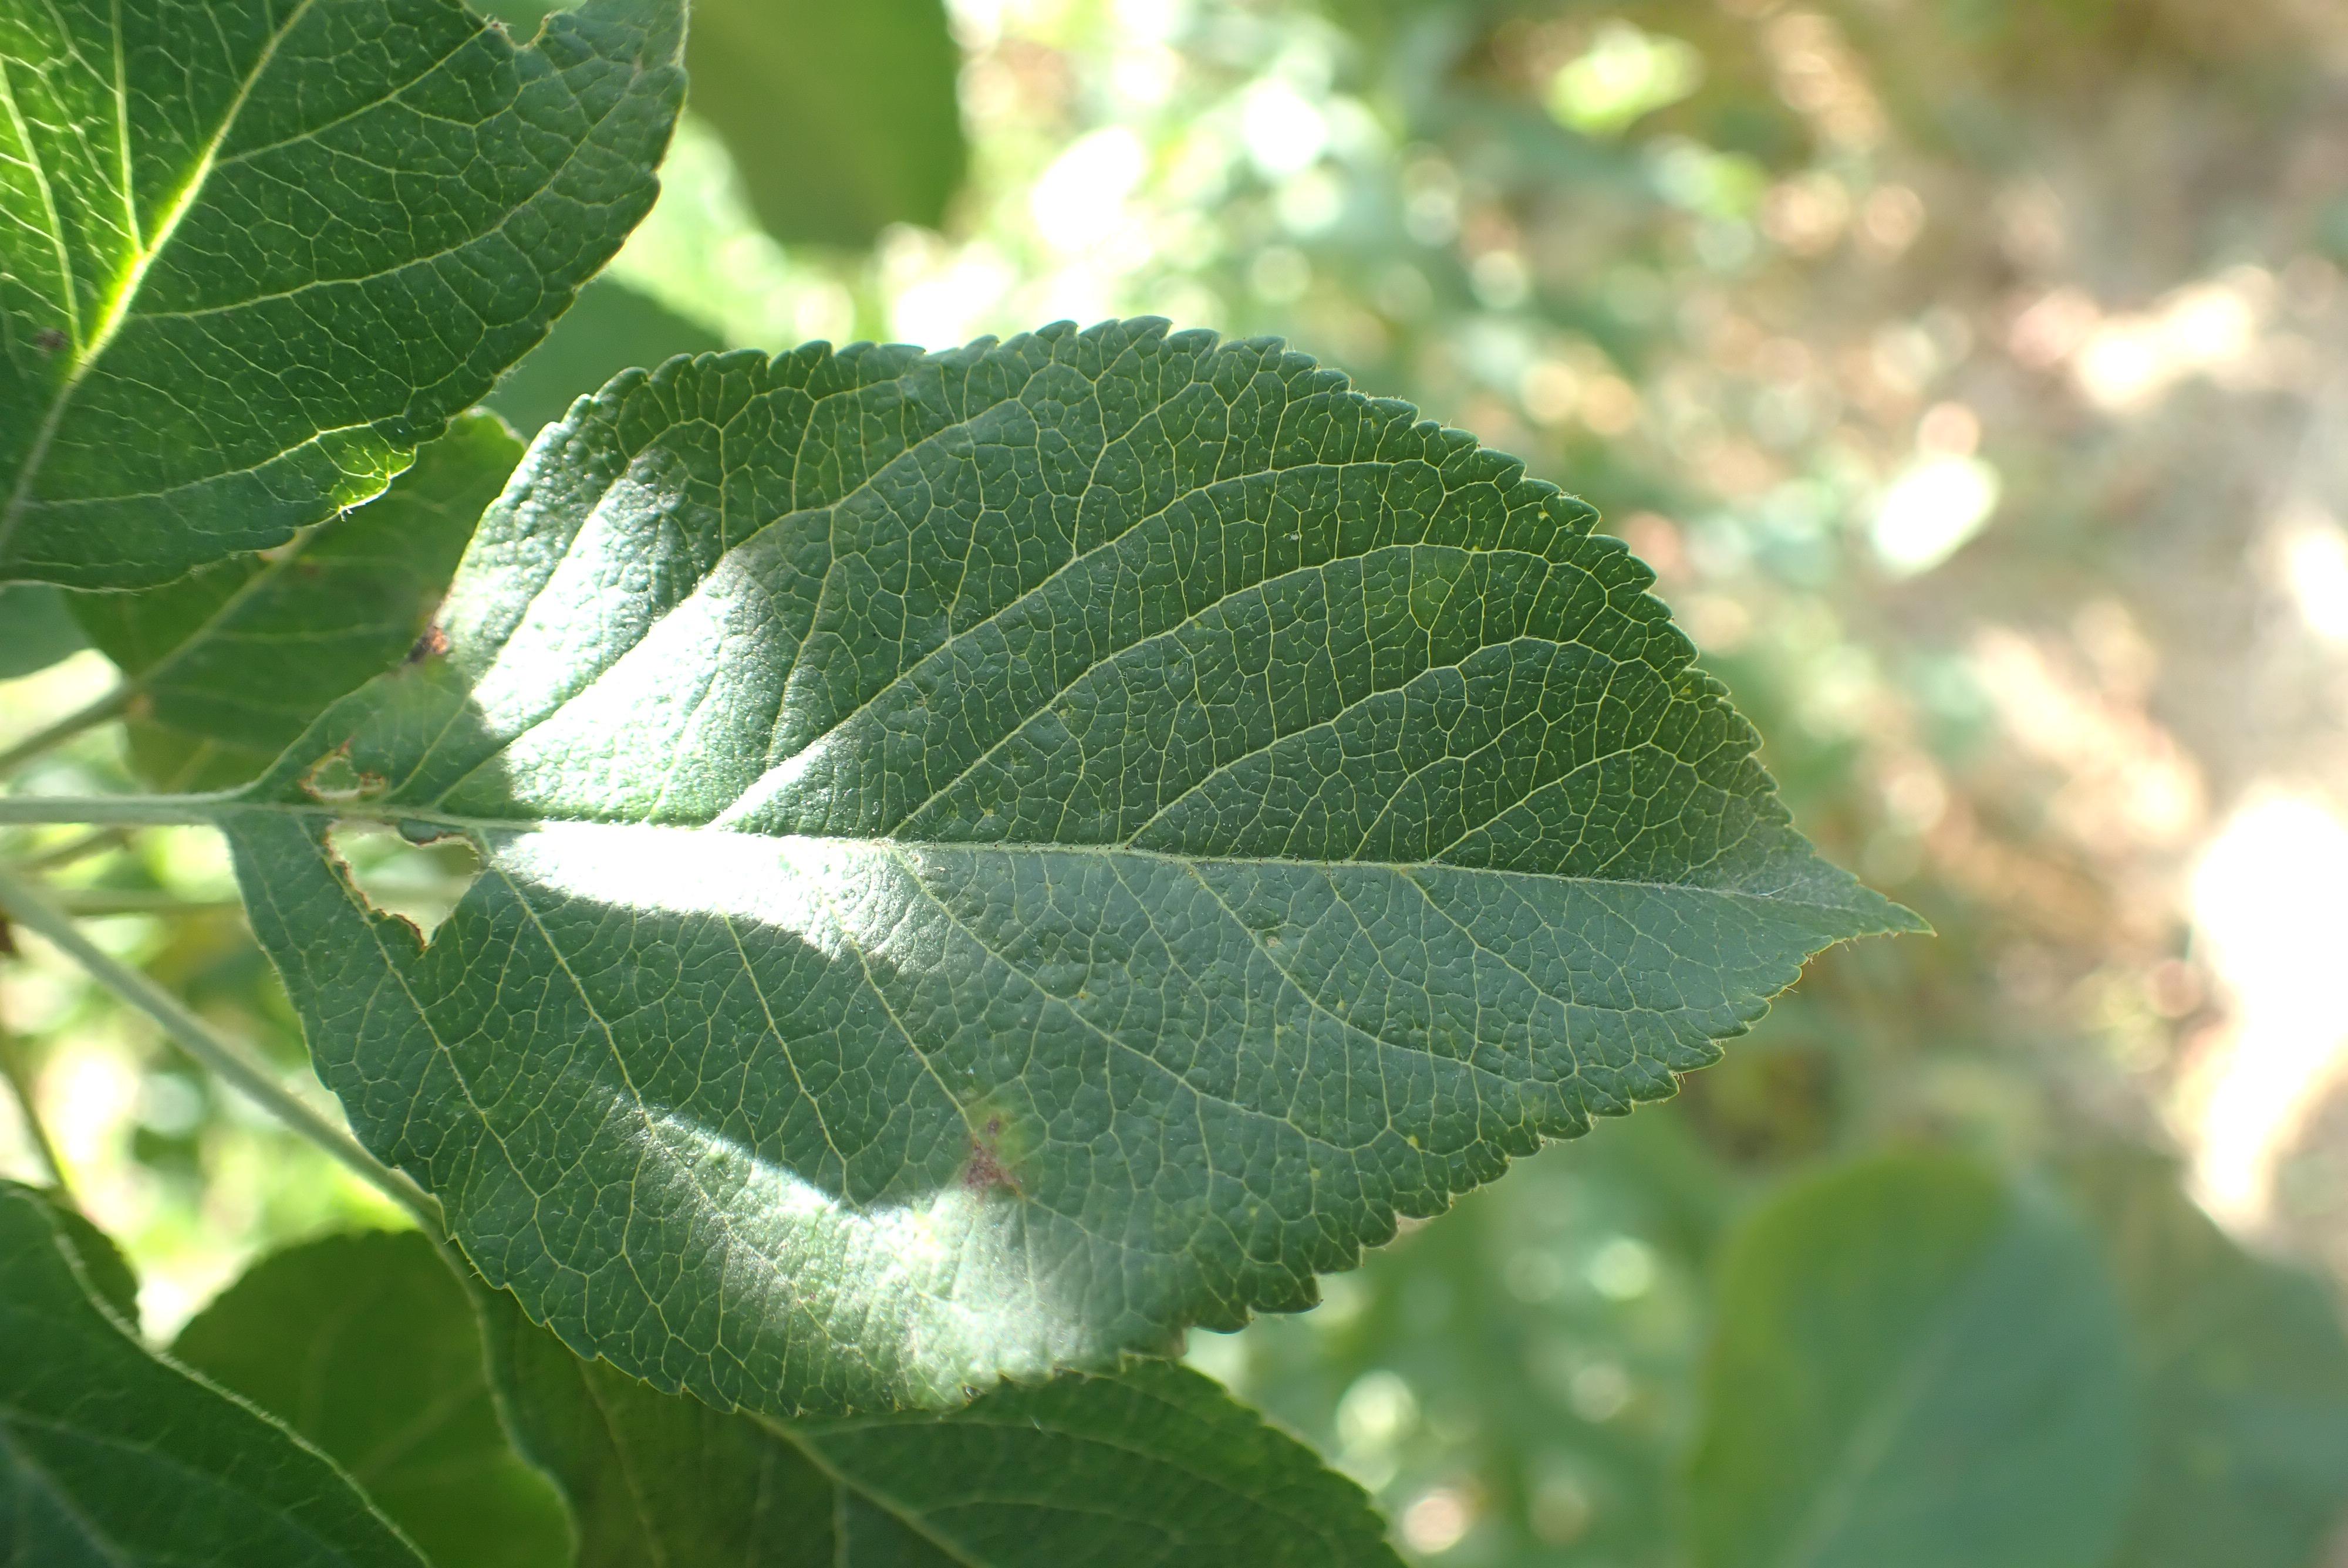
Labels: scab